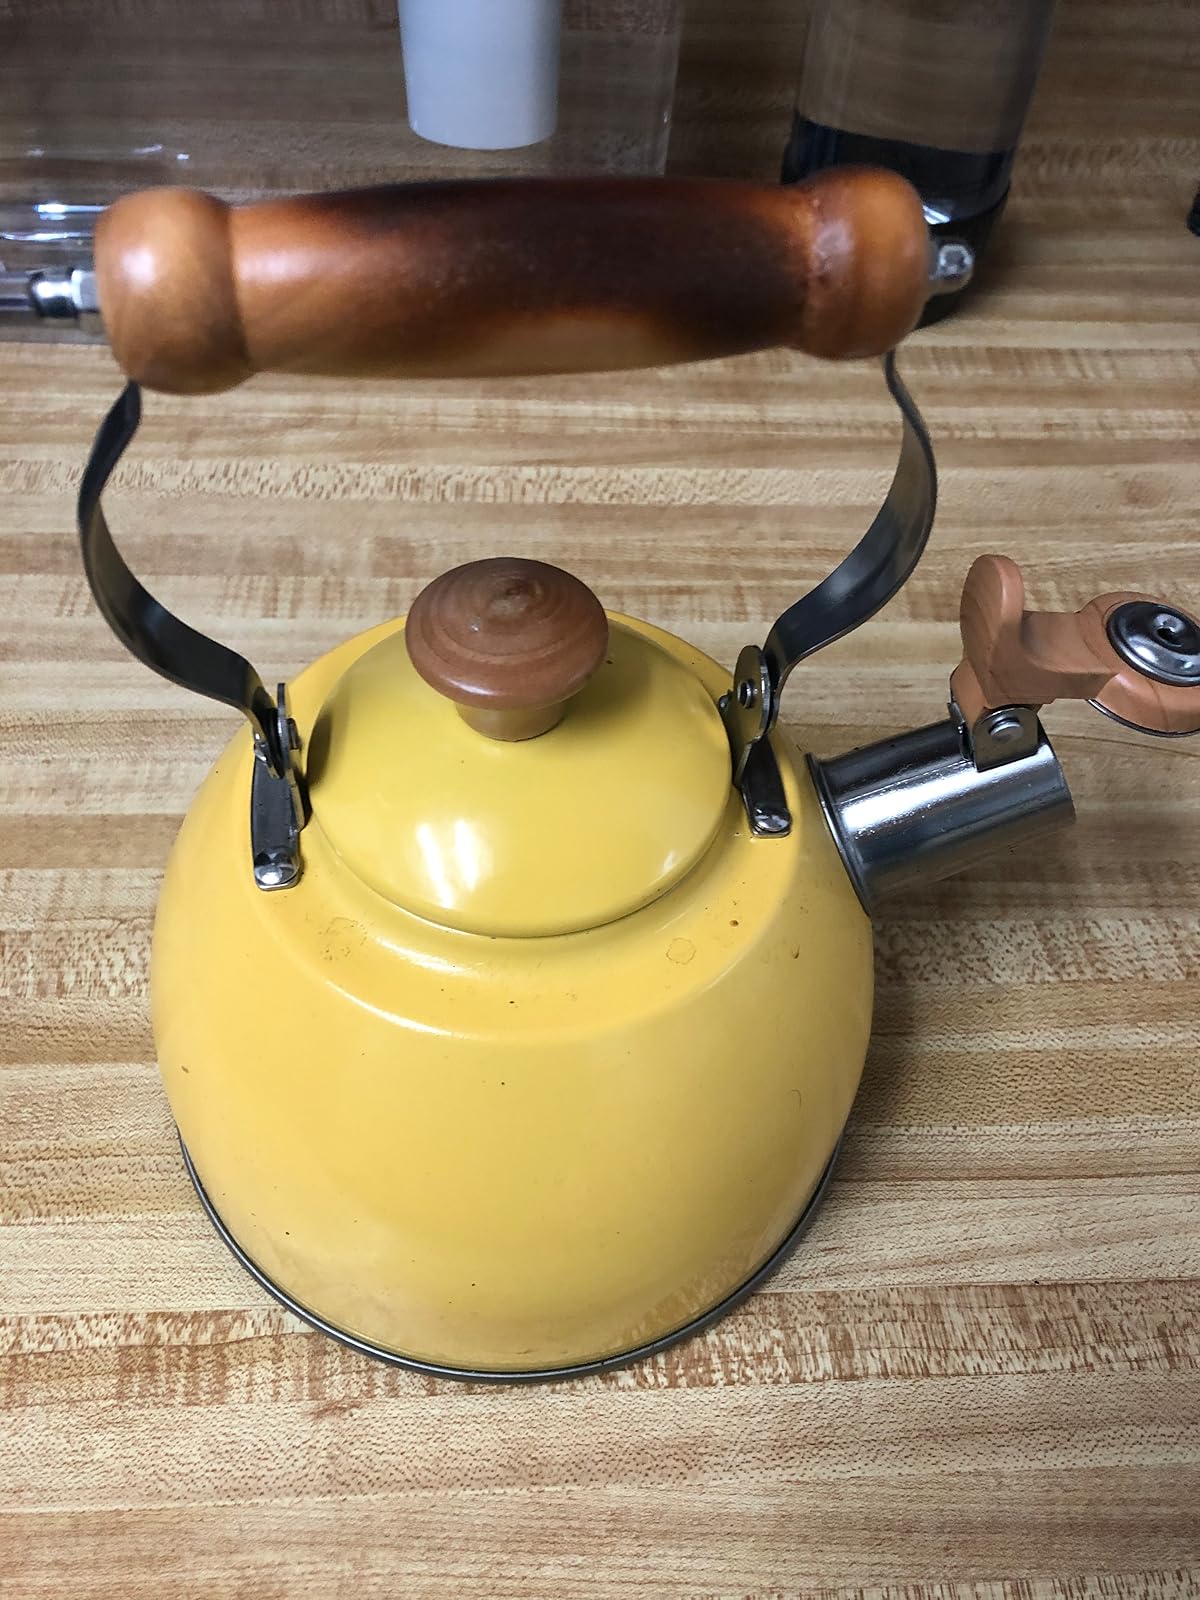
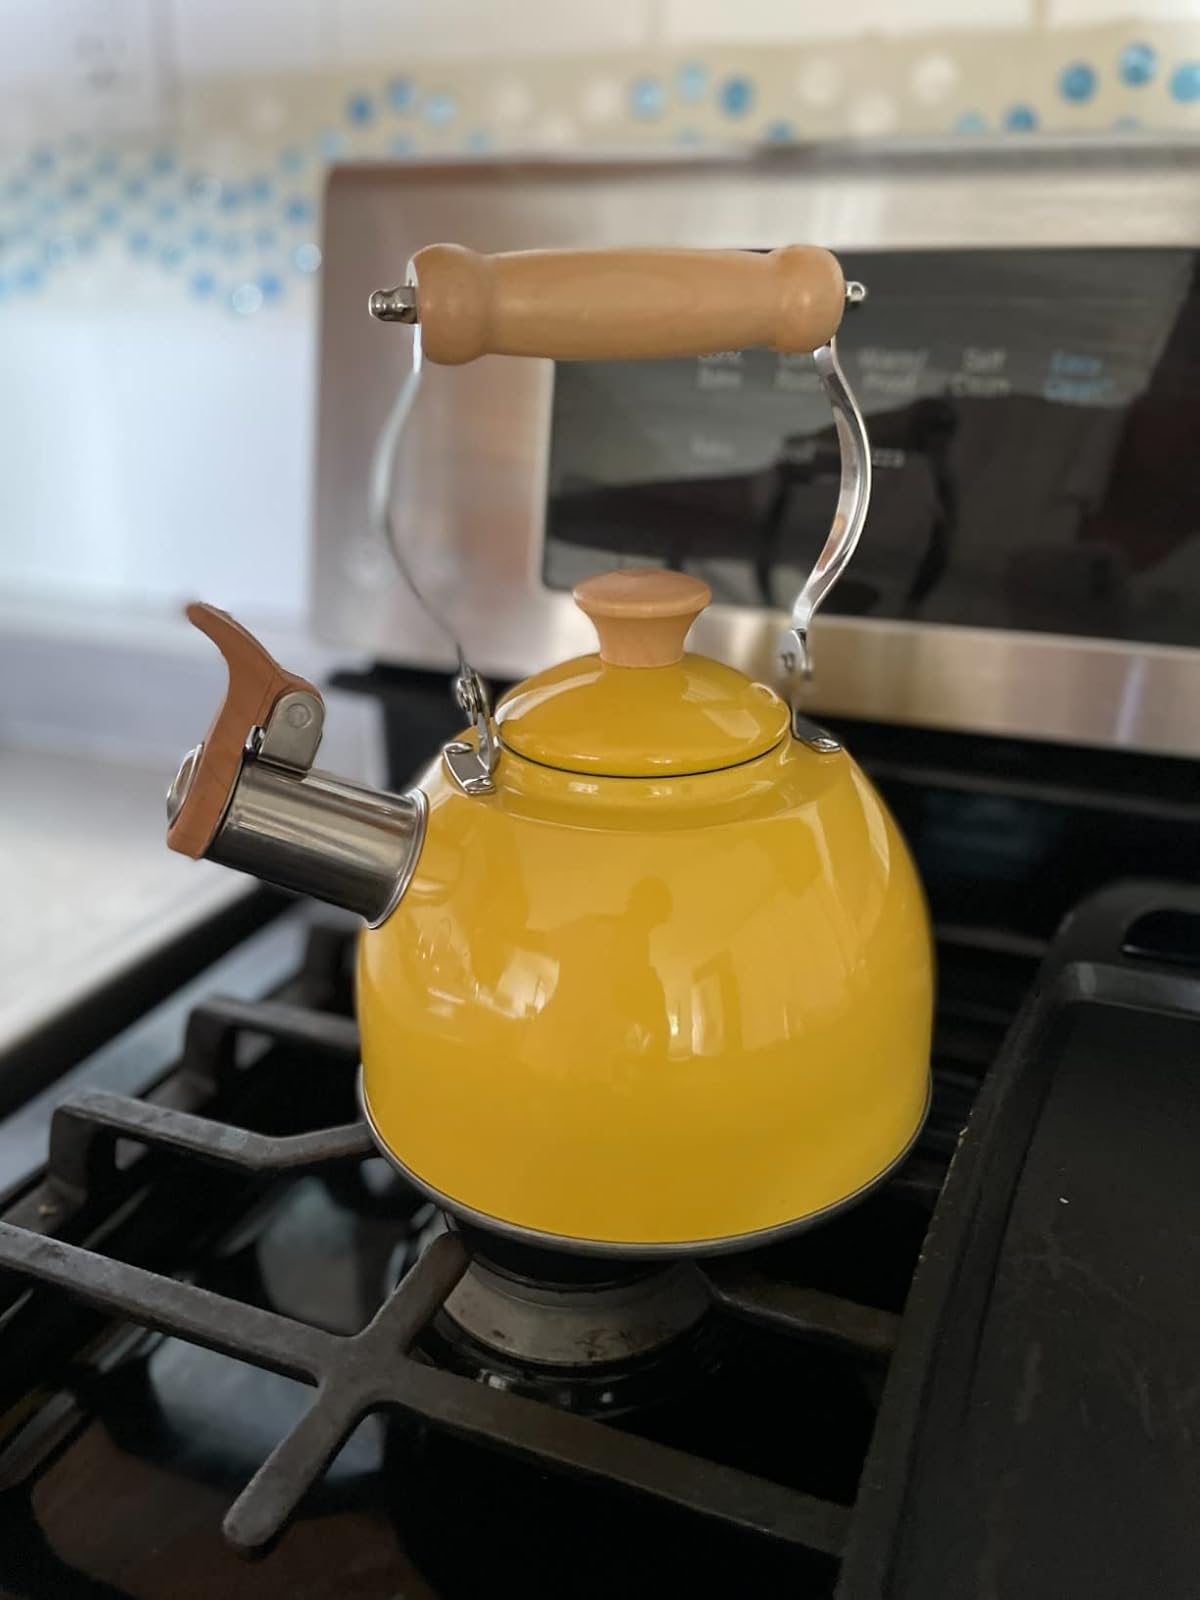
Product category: items_kettle
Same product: yes